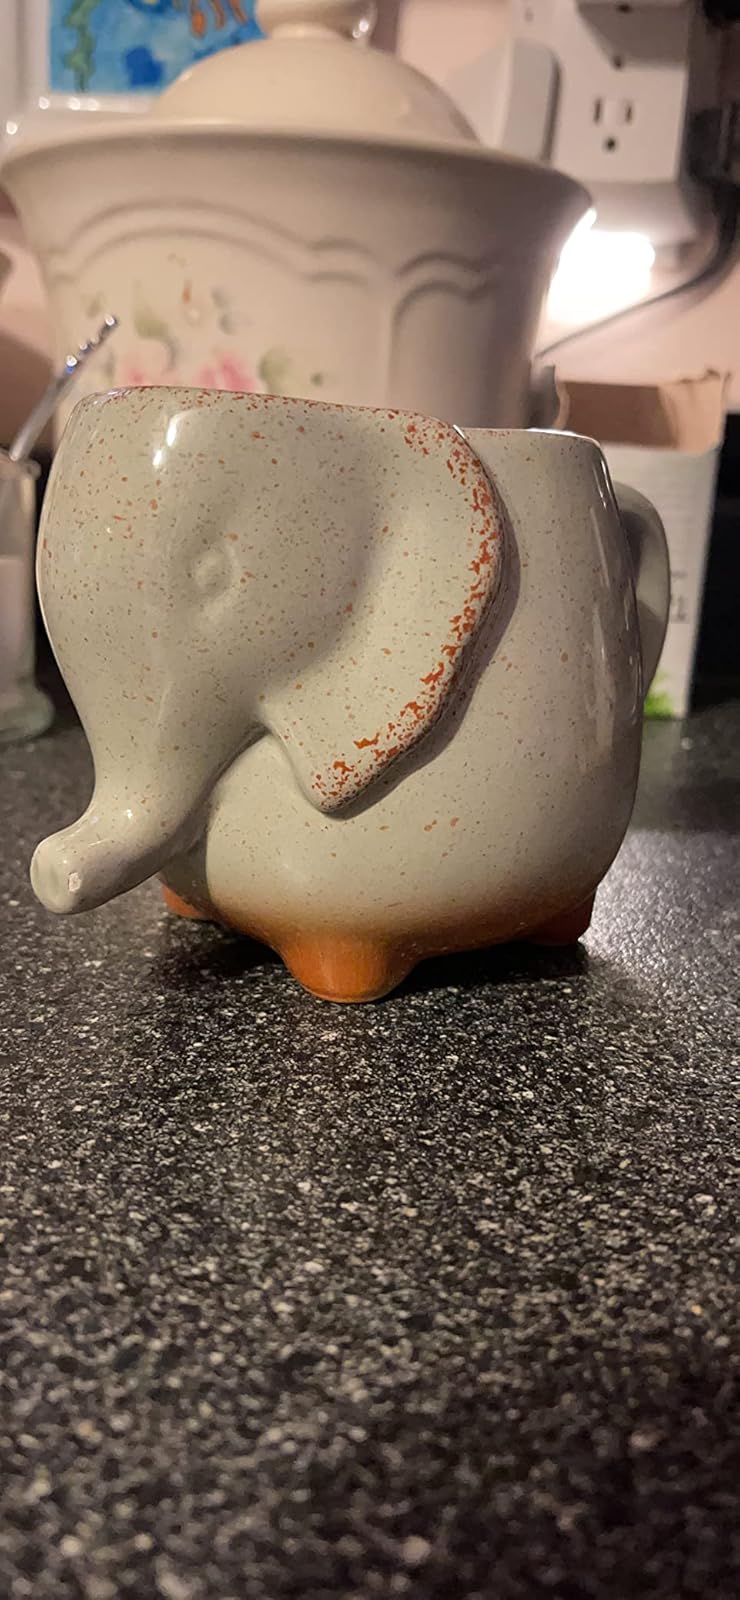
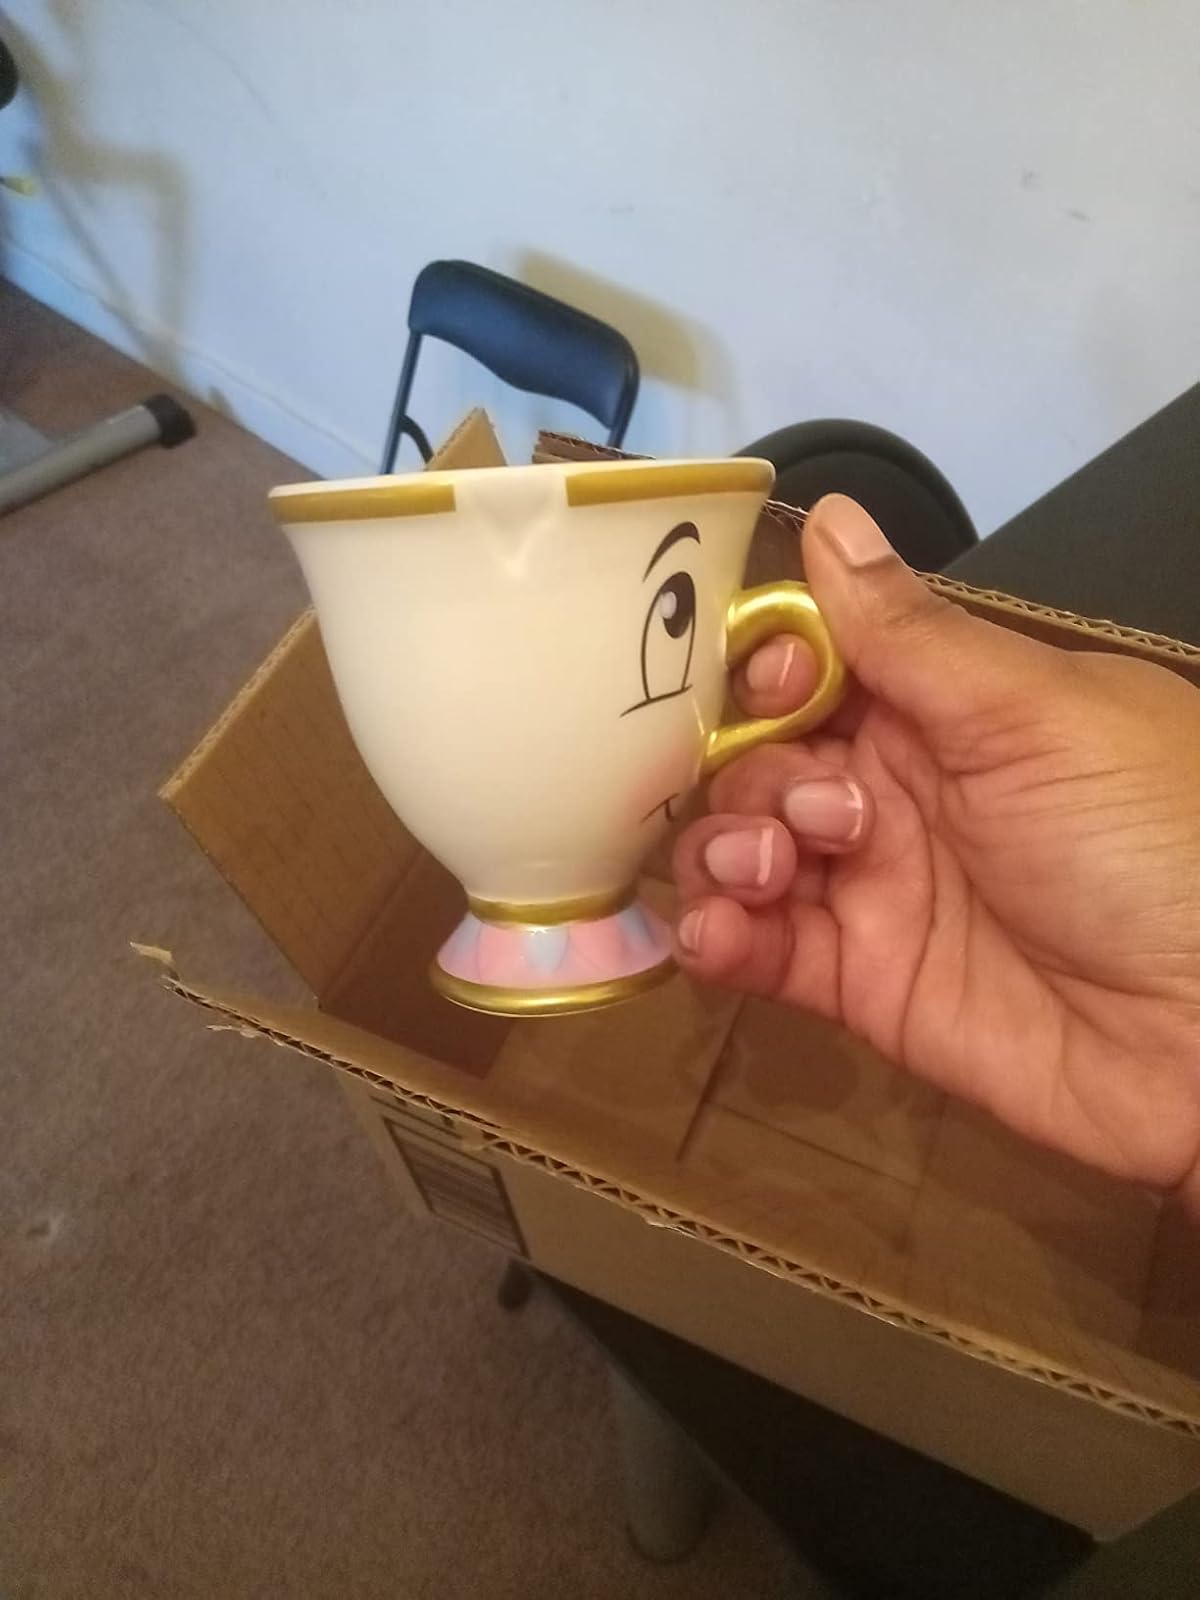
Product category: items_mug
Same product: no